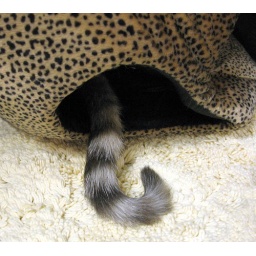
This cat in a leopard spotted tent, probably thinks it is completely hidden. Cat Tail Shaped like a Hook(2893cattailonlyaacrpltshp)